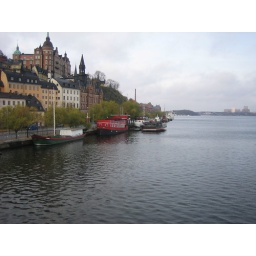
See that red boat - that was my hostel in stockholm